Vauluisant Abbey

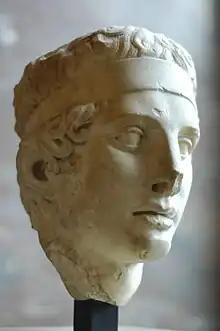
The "Diadumenos" head from Vauluisant, a 2nd-century CE Roman copy after a Greek model (Louvre)

The abbey was attacked and pillaged and its mills destroyed several times during the Hundred Years War; its ancient structures were repaired and rebuilt in the 15th century with the return of royal authority to the region of Sens in the reign of Charles VII. At the opening of the 16th century, under the direction of abbot Antoine Pierre (elected in 1502) the abbey was transformed and enlarged with an enclosed park, a grand fortified gatehouse, a "grange dimière" (tithe barn), a dovecote, a mill, a rebuilt chapel and spacious new lodgings for guests— the remains that can be recognized today. François I with his court was a guest at Vauluisant more than once, and Jacques de Savoie, 2nd Duc de Nemours was born at Vauluisant in 1531. But the rich benefice of Vauluisant attracted a series of abbots who held it "in commendam", enjoying the income while the abbey slipped into disrepair; among them was Odet de Coligny, the well-beneficed cardinal who joined the Reformed church and was excommunicated.